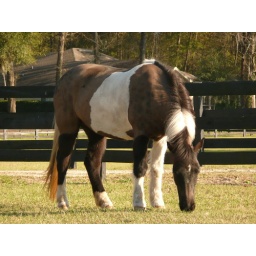
Patti Mehling's horse in the pasture in Florida.